Tiff Stevenson

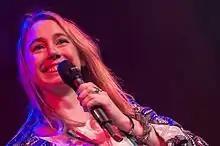
Stevenson at the Glastonbury Festival 2015

Tiffany Stevenson (born 29 September 1978) is an English stand-up comedian, writer and actress.